Quetteville

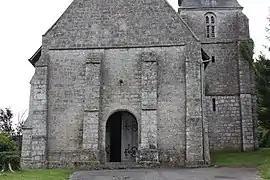
The church in Quetteville

Quetteville is a commune in the Calvados department in the Normandy region in northwestern France.